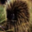
Label: porcupine